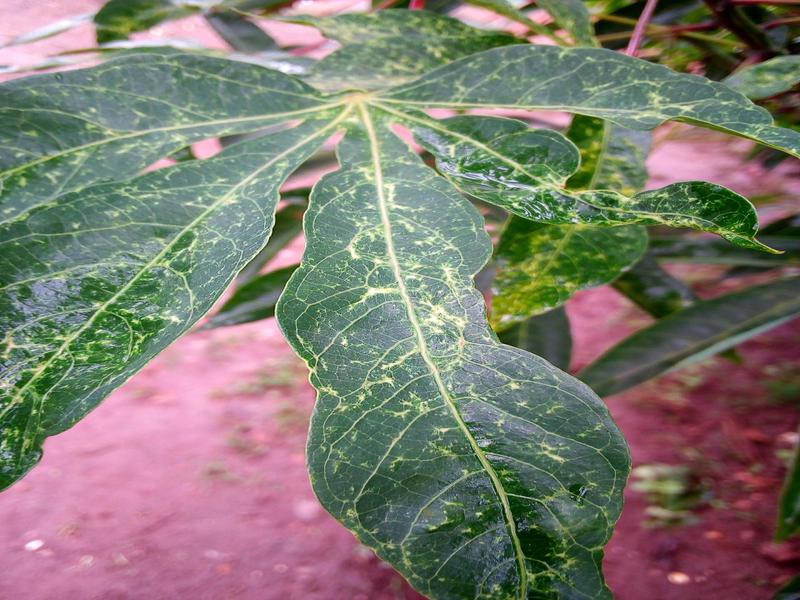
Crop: cassava
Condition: green_mottle